Charles Chapin

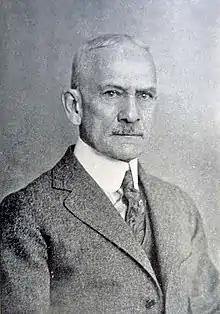

Charles E. Chapin (October 19, 1858 – December 13, 1930) was an American editor of Joseph Pulitzer’s "Evening World". He was convicted of the murder of his wife and sentenced to a 20-year-to-life term in Sing Sing prison.